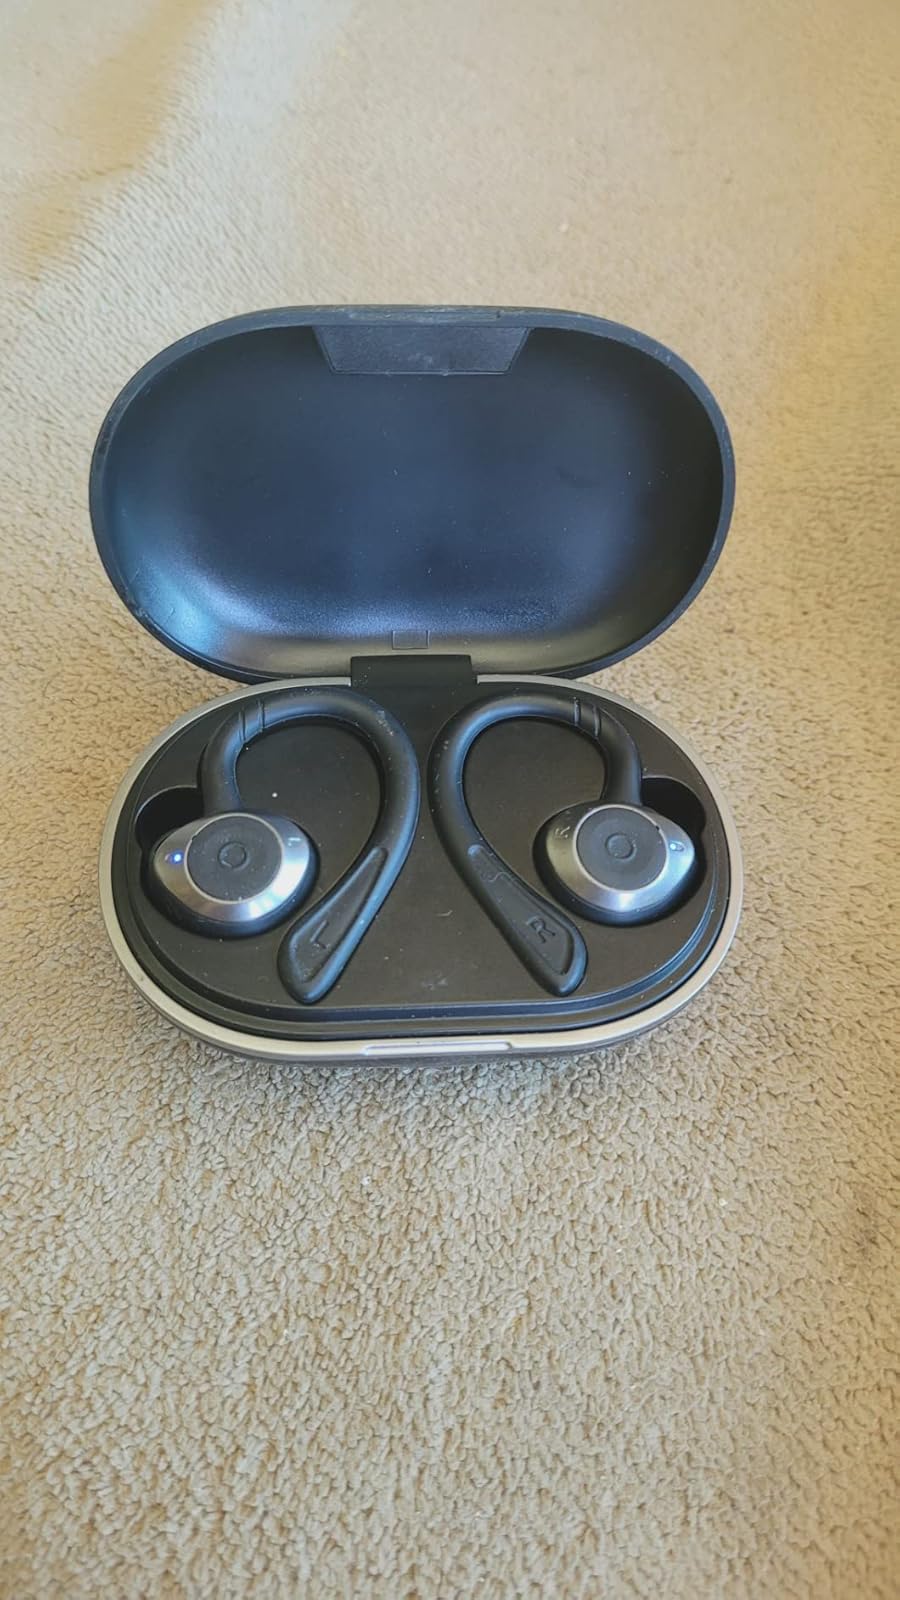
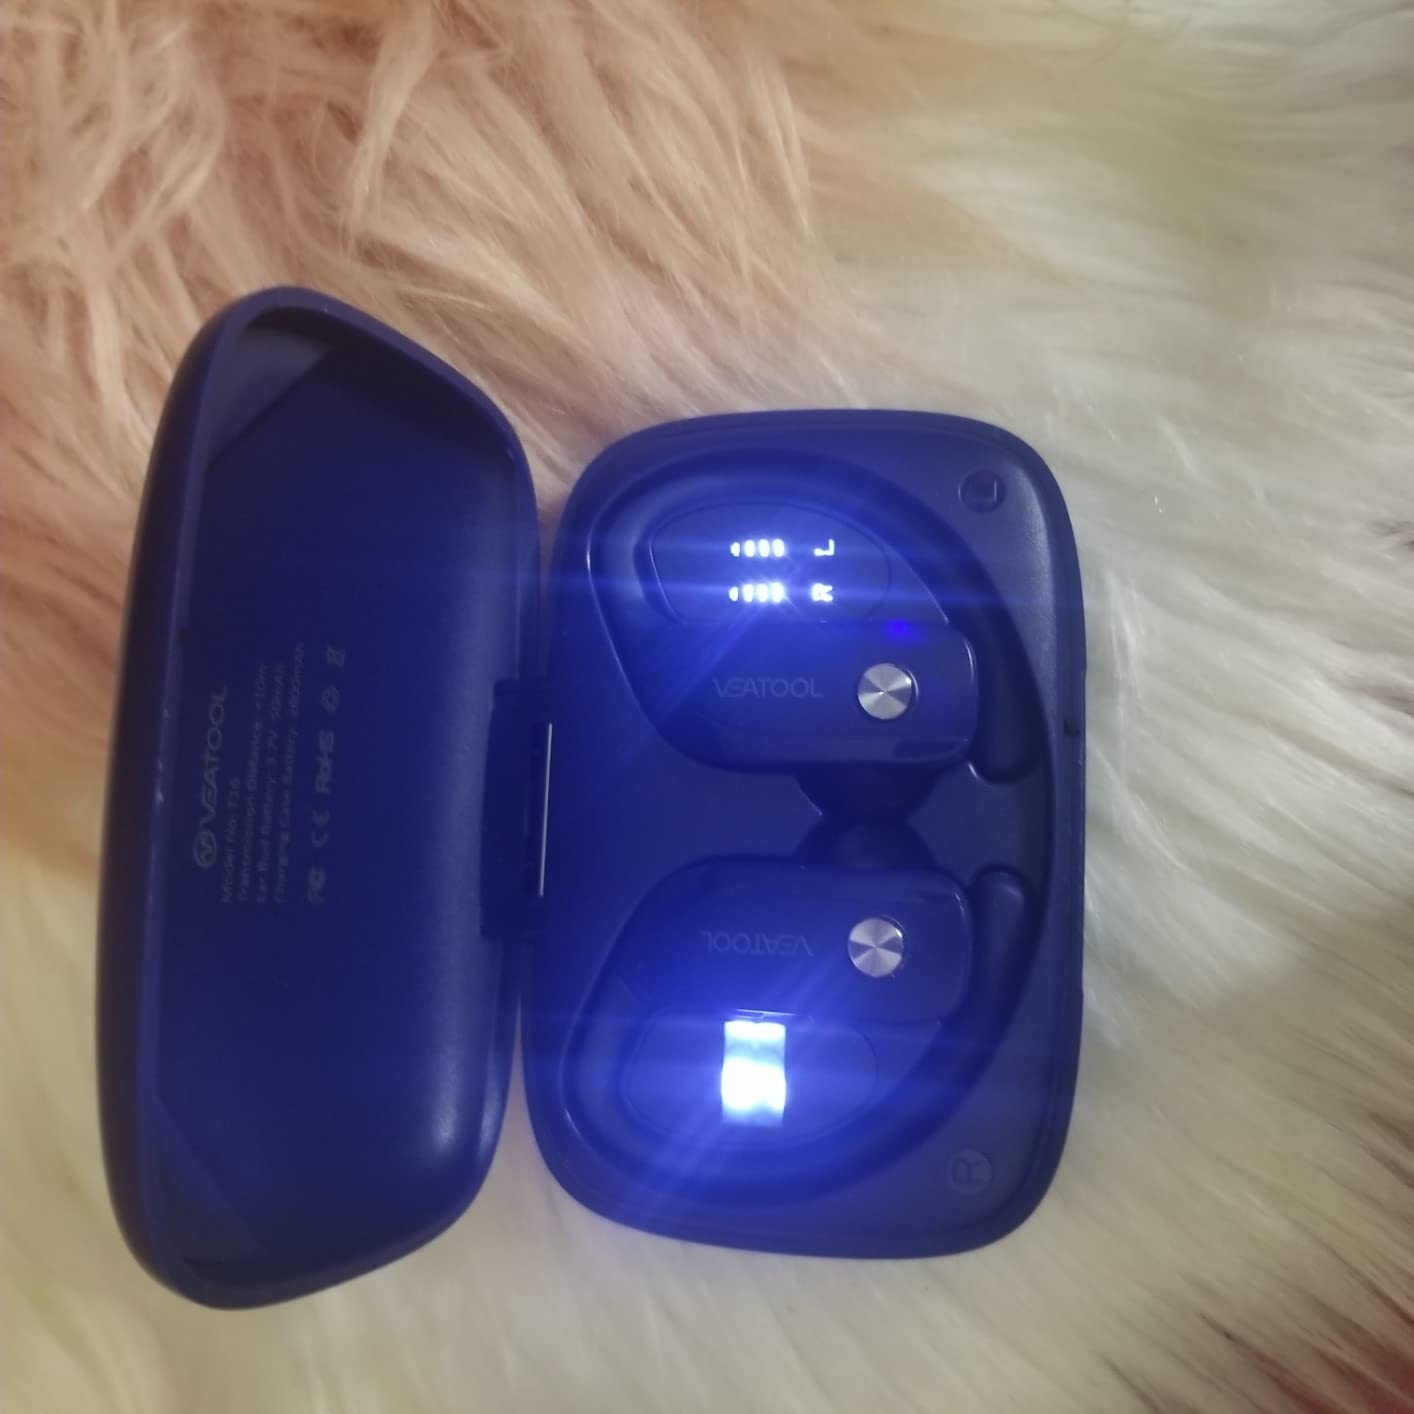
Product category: earbuds
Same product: no